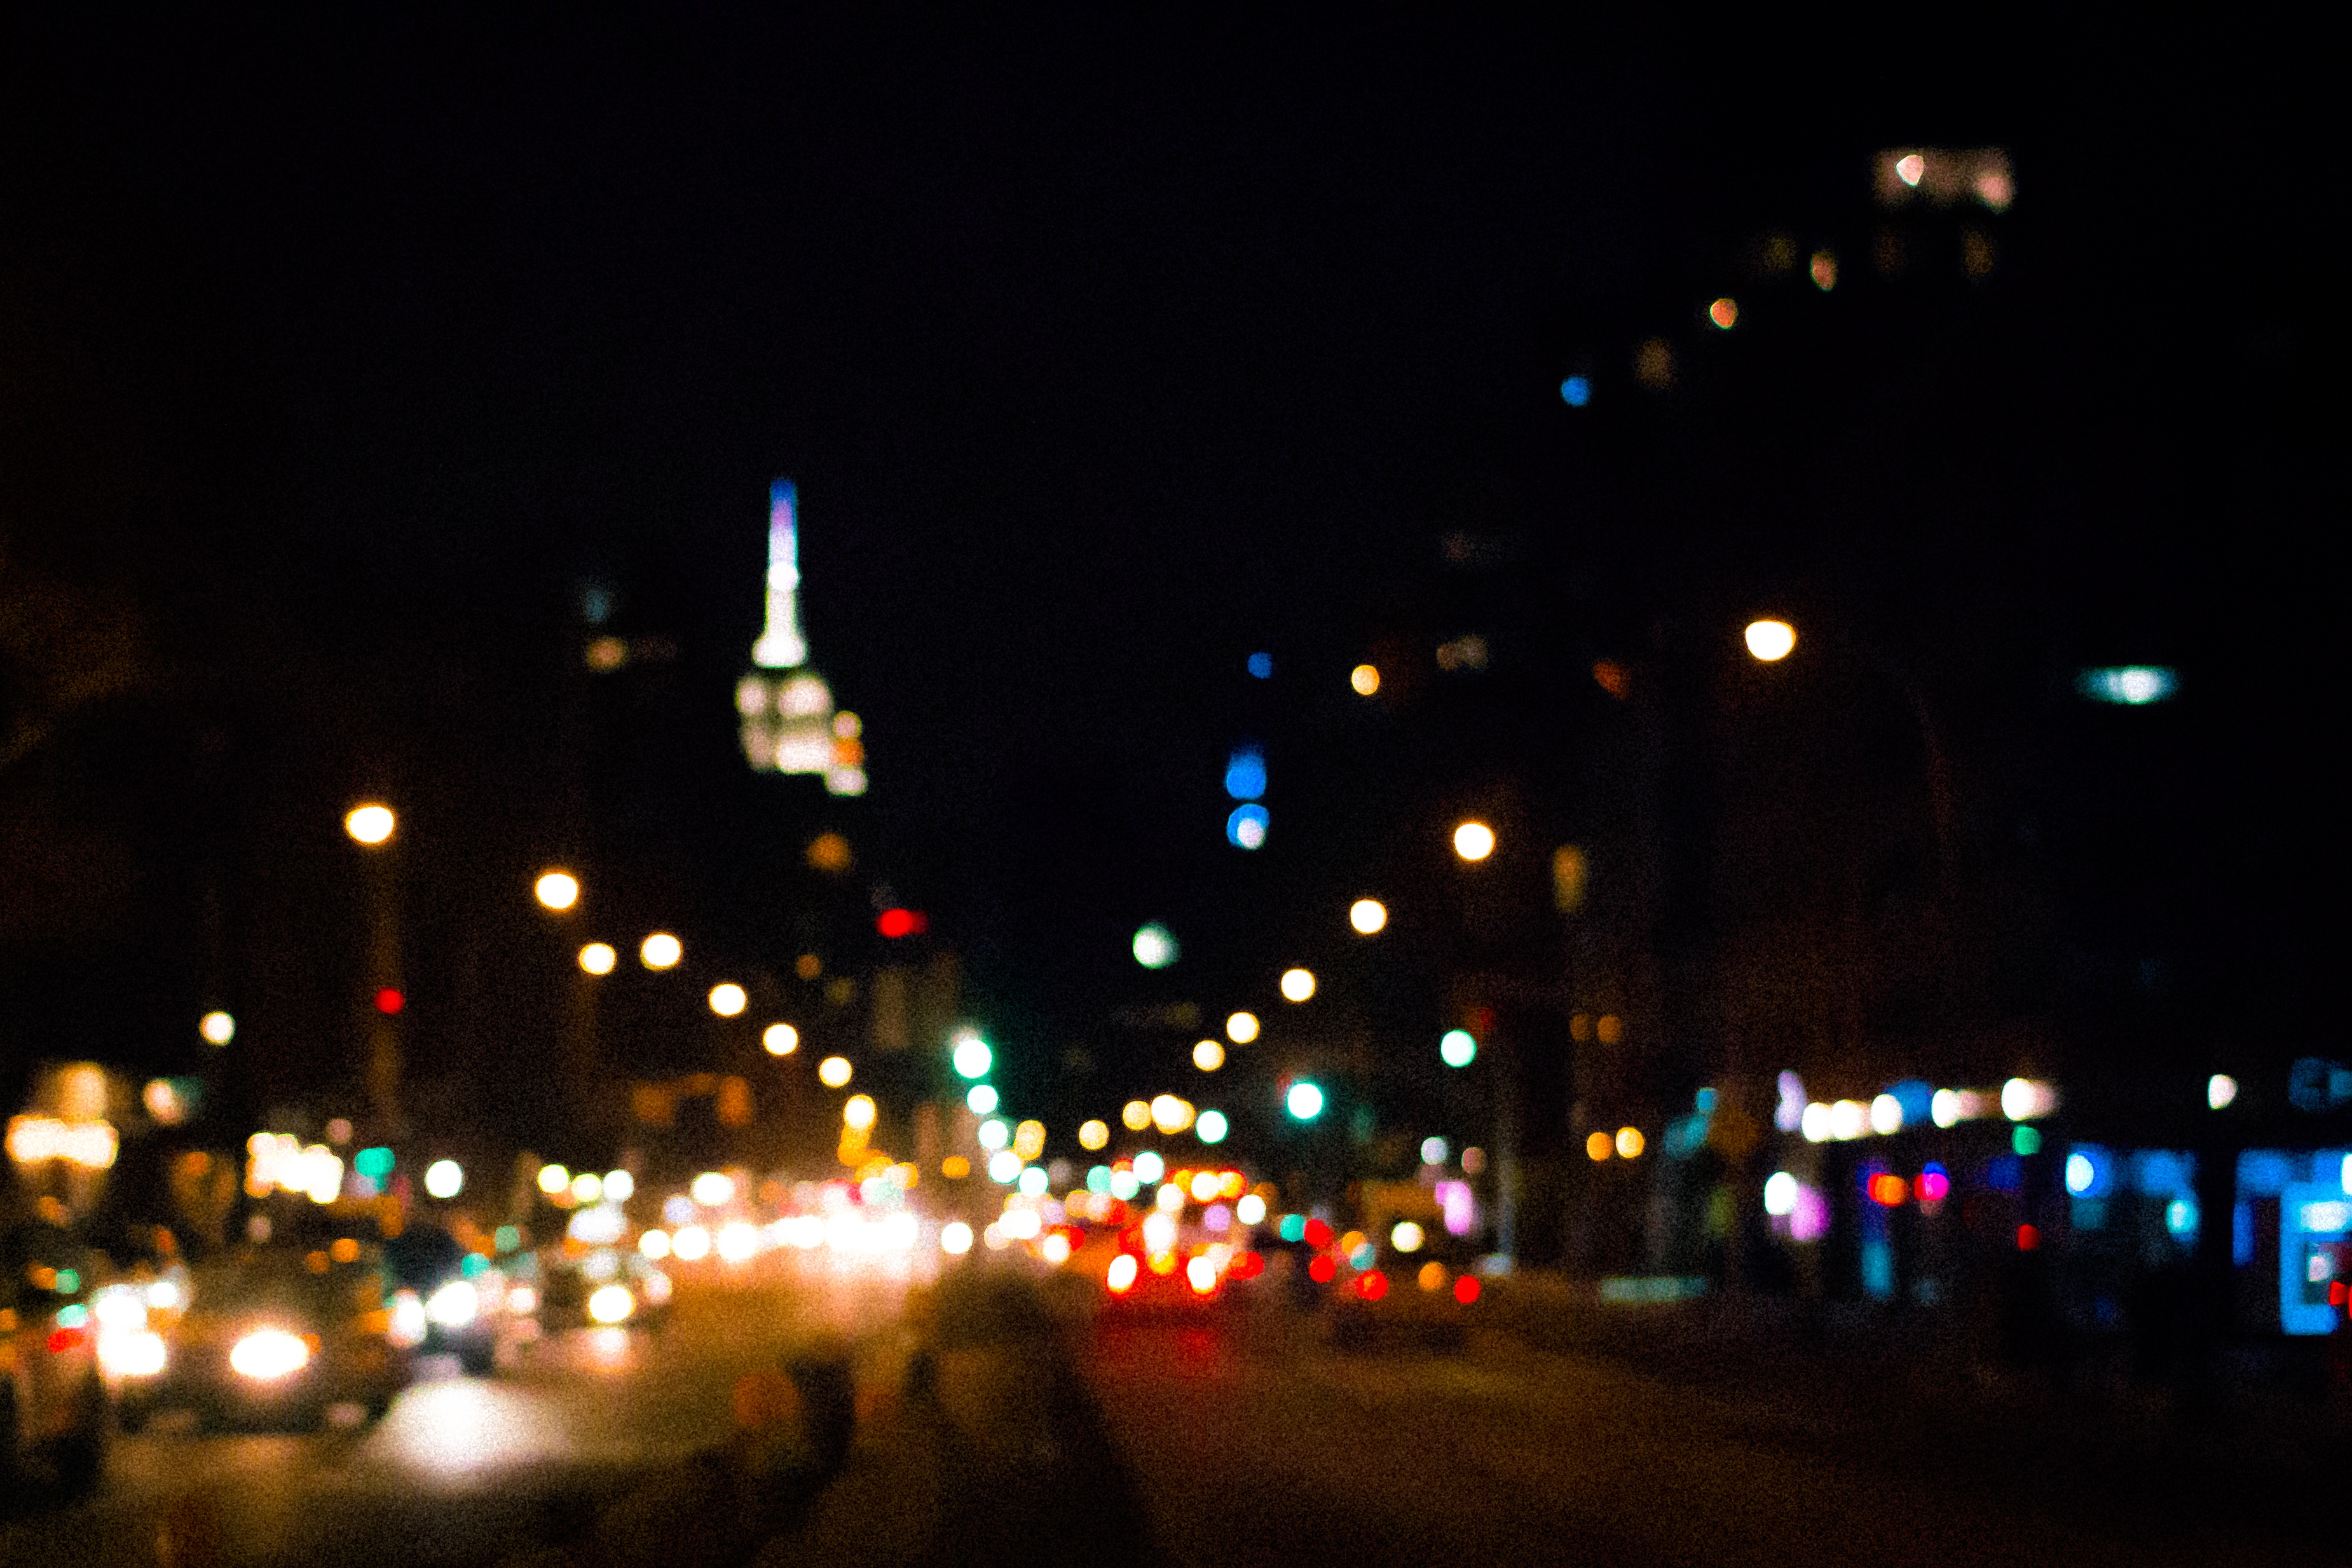
light, night, city, cityscape, dusk, evening, darkness, lighting, midnight, christmas lights